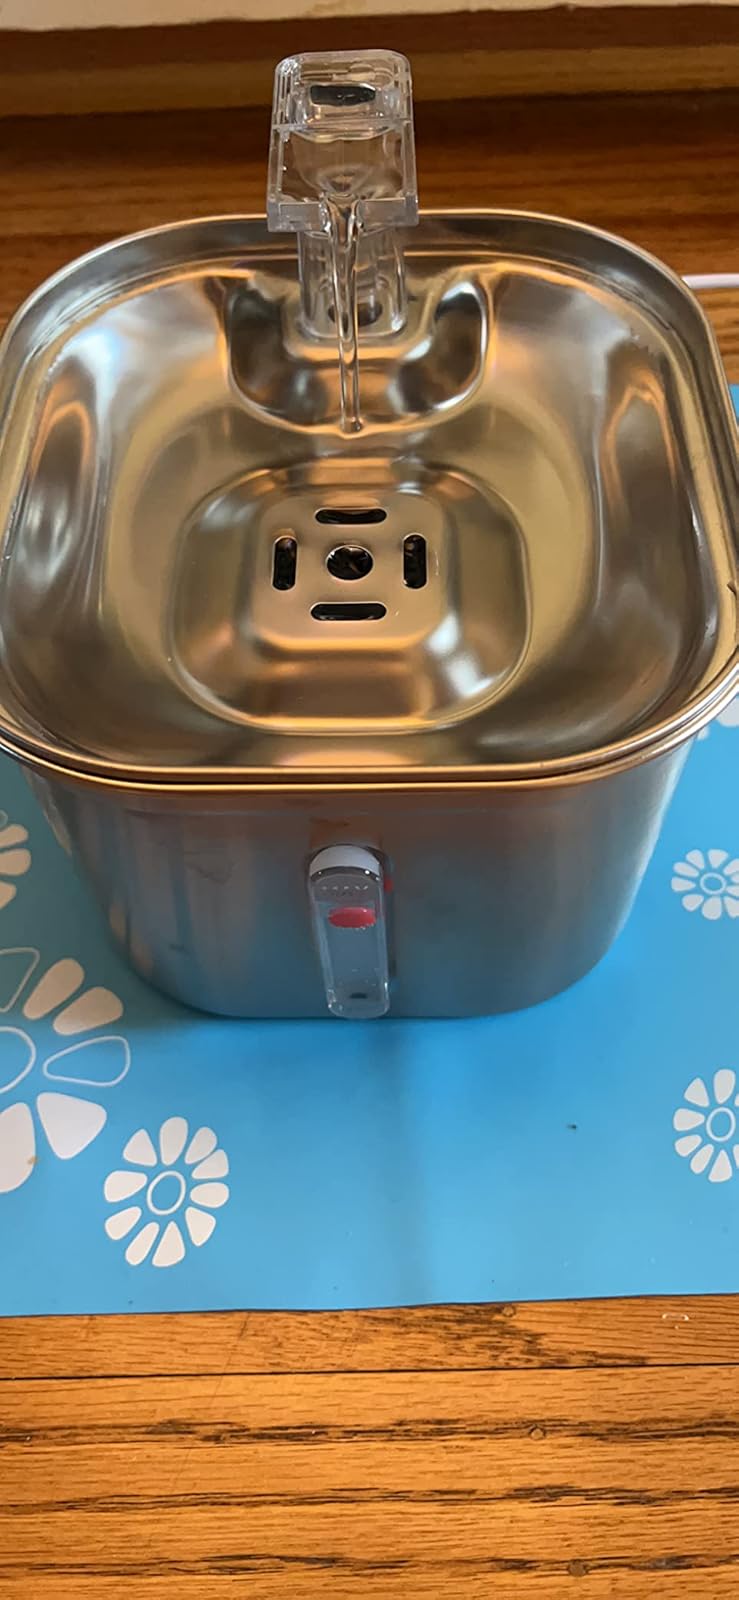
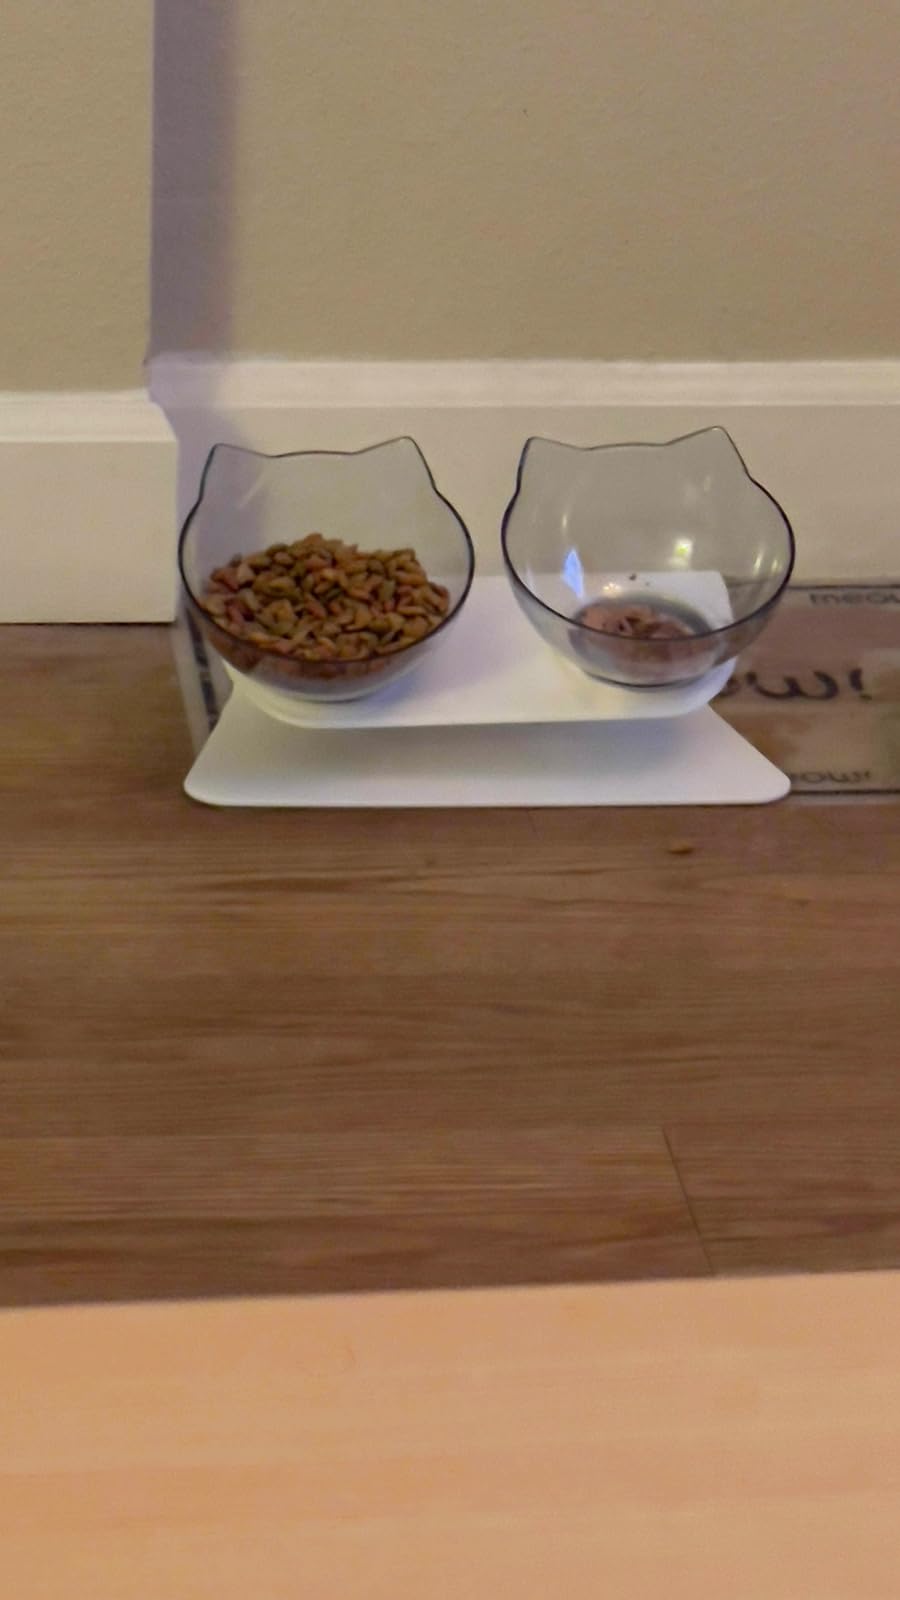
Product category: items_bowl
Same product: no